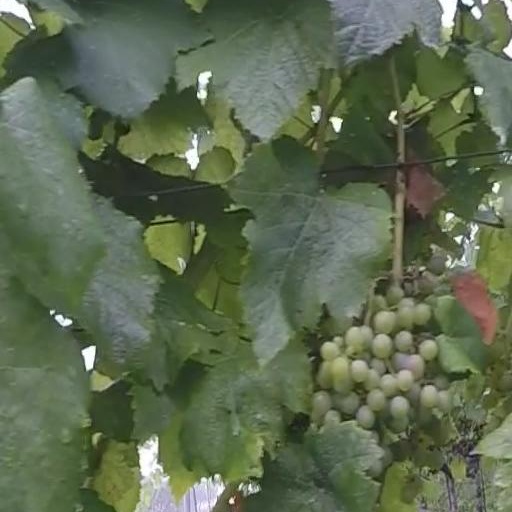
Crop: grape